History of the United States

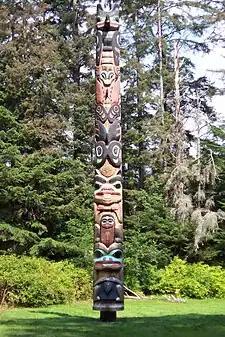
The "K'alyaan" Totem pole of the Tlingit Kiks.ádi Clan, erected at Sitka National Historical Park to commemorate the lives lost in the Battle of Sitka in 1804

The Adena began constructing large earthwork mounds around 600 BCE. They are the earliest known people to have been Mound Builders, although there are mounds in the United States that predate this culture. The Adenans were absorbed into the Hopewell tradition, a powerful people who traded tools and goods across a wide territory. They continued the Adena tradition of mound-building and pioneered a trading system called the Hopewell Exchange System, which at its greatest extent ran from the present-day Southeast up to the Canadian side of Lake Ontario. By 500 CE, the Hopewellians had been absorbed into the larger Mississippian culture.